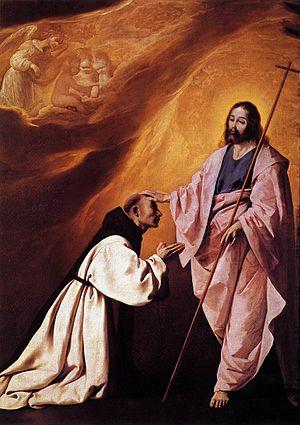
Francisco de Zurbarán est un peintre du Siècle d'or espagnol. Contemporain et ami de Diego Vélasquez, Zurbarán se distingue dans les peintures religieuses — où son art révèle une grande force visuelle et un profond mysticisme — et il devient un artiste emblématique de la Contre-Réforme. D'abord très marqué par Le Caravage, son style austère et sombre évolue pour se rapprocher des maîtres maniéristes italiens. Ses représentations s'éloignent du réalisme de Vélasquez et ses compositions s'éclaircissent dans des tons plus acides.